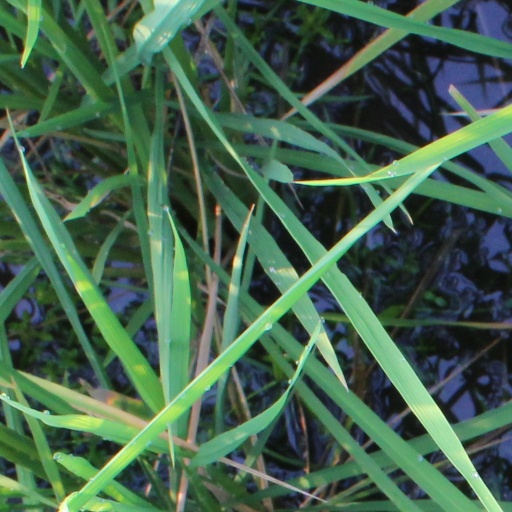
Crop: rice